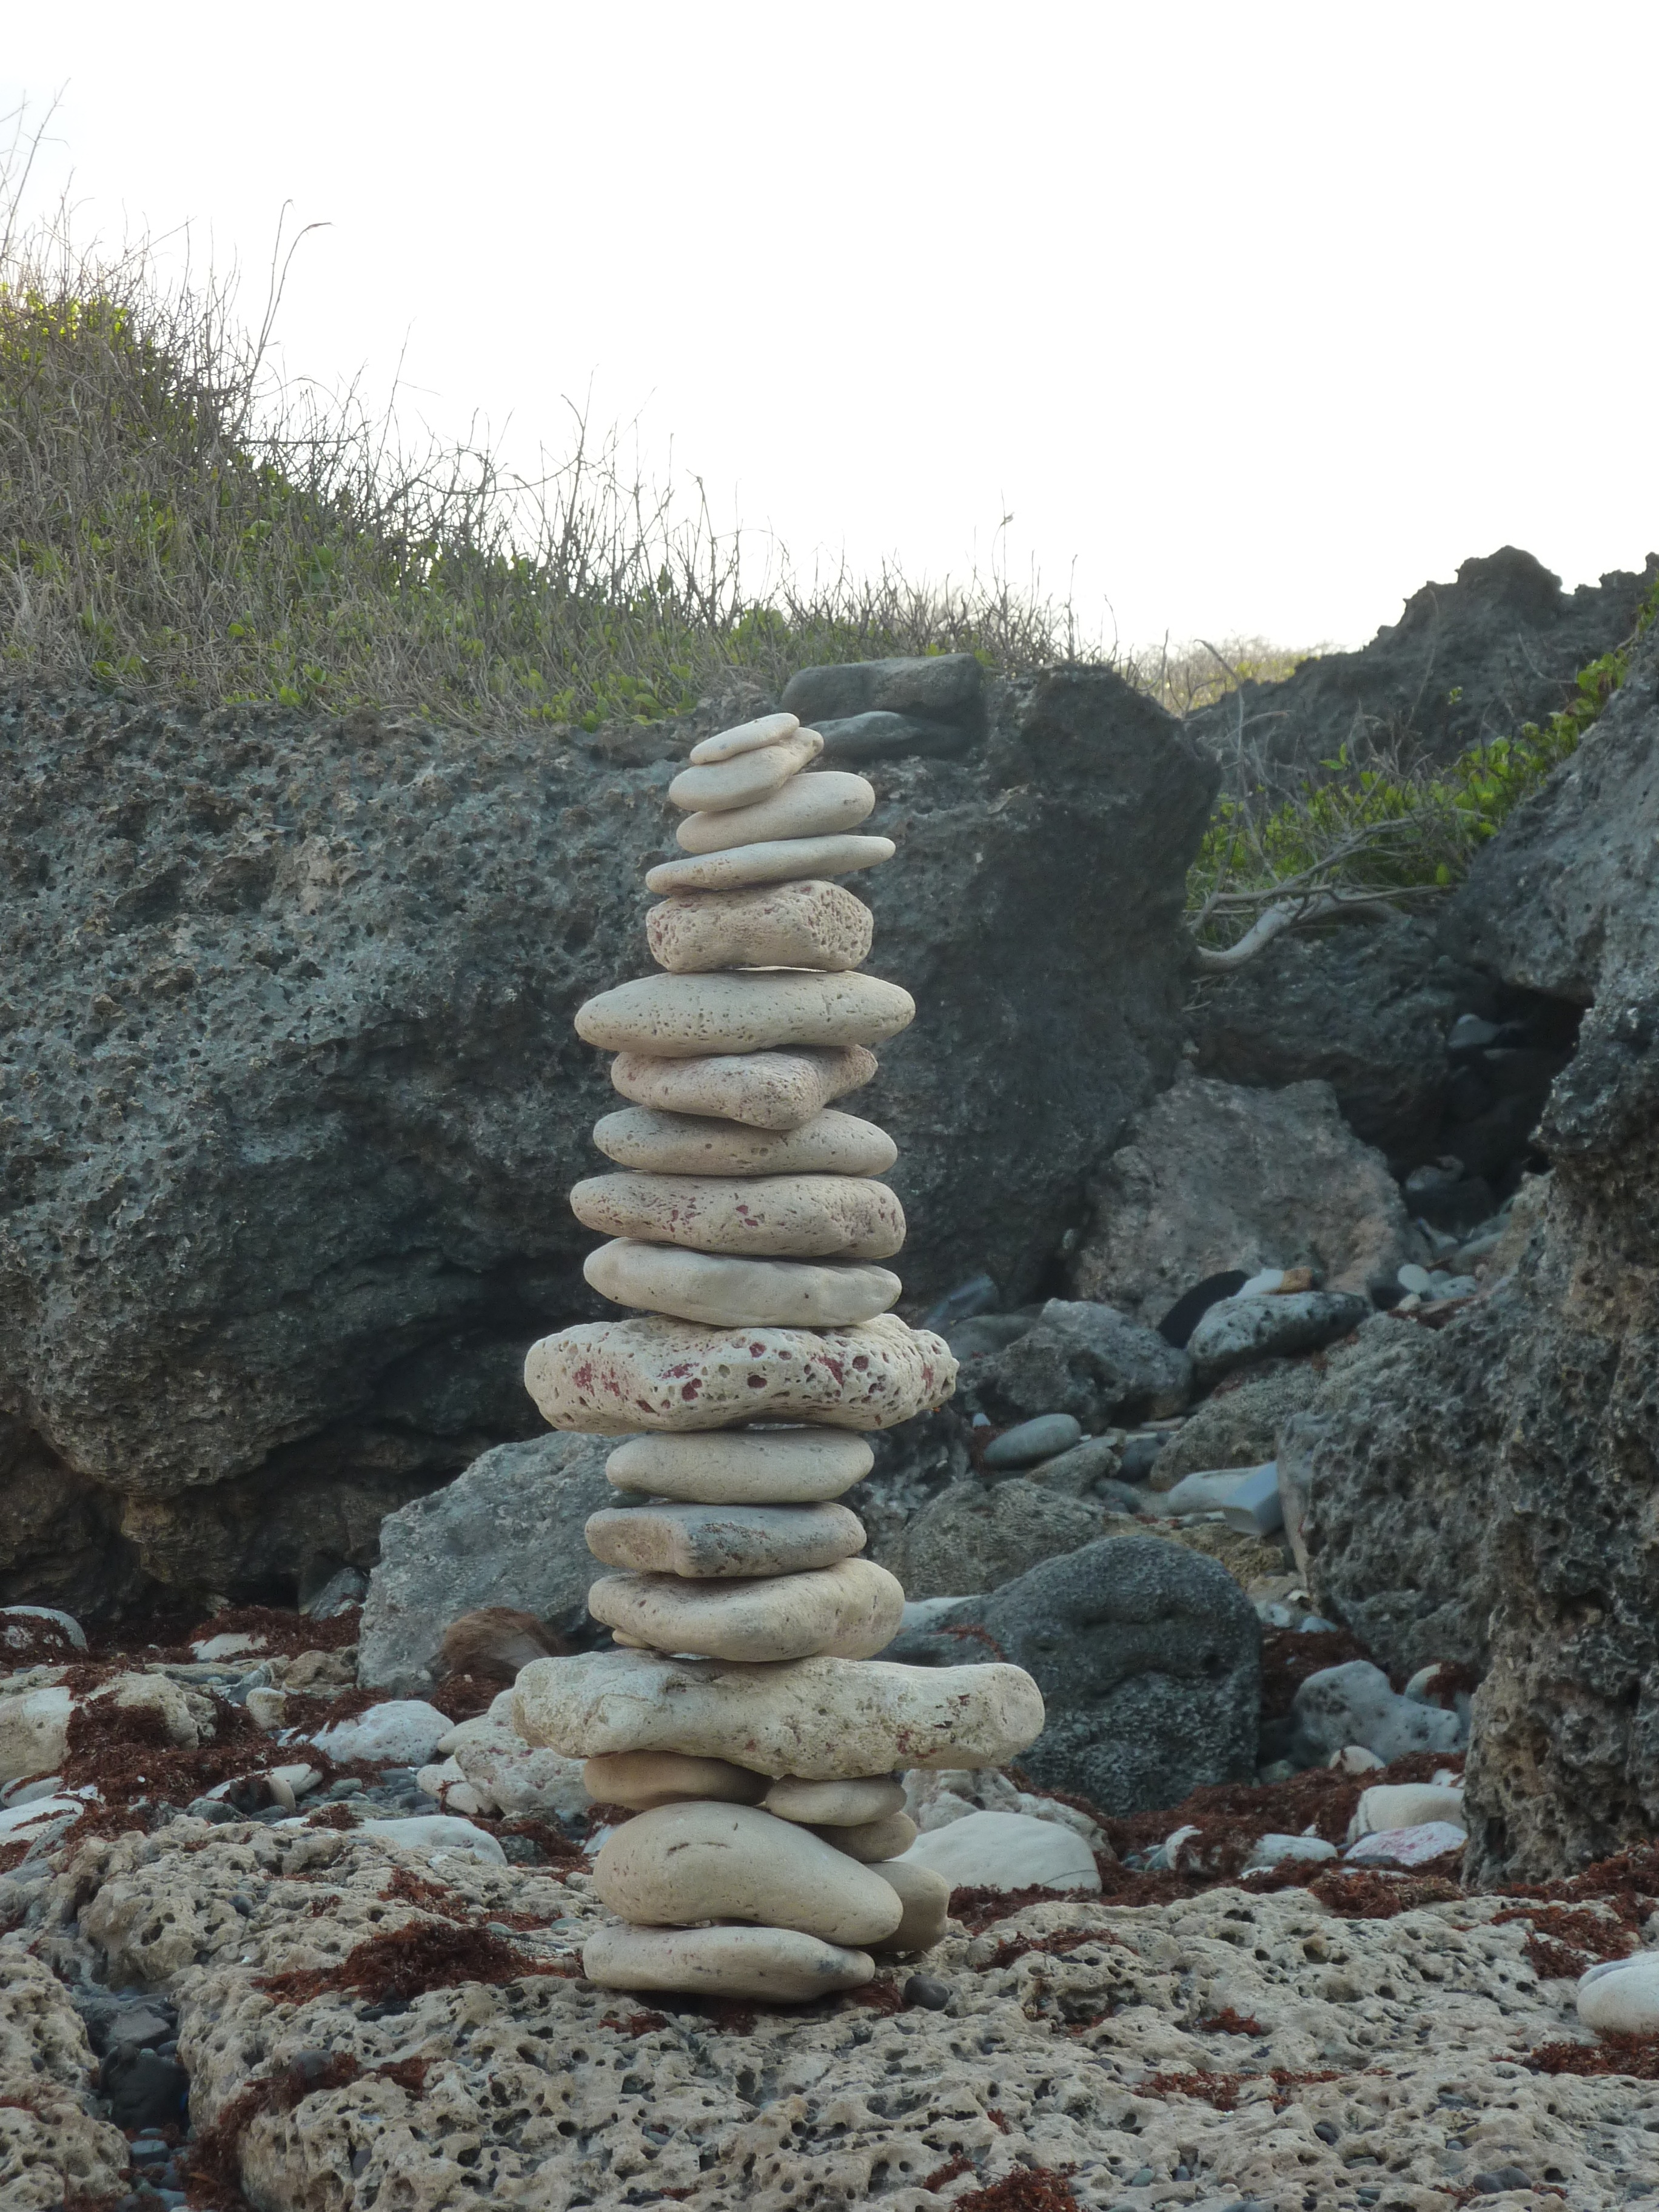
sea, water, rock, formation, holiday, stack, terrain, material, zen, rocks, stones, geology, outcrop, badlands, boulder, bedrock